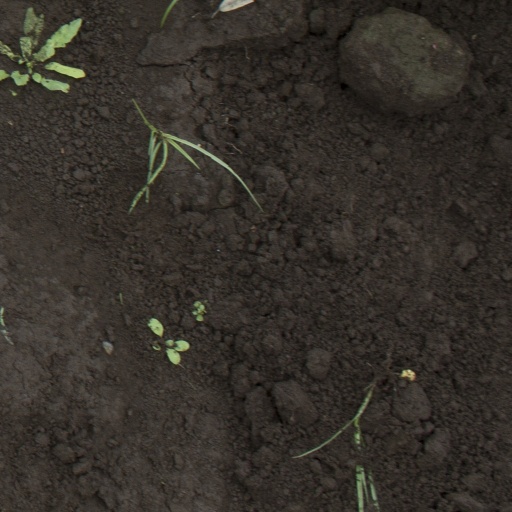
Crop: soybean